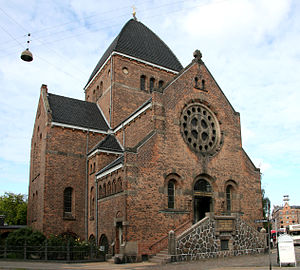
Thorvald Jørgensen / Værker
Brorsons Kirke
Thorvald Jørgensen var en dansk arkitekt og kongelig bygningsinspektør, der har tegnet det nuværende Christiansborg. Han har desuden bygget et antal kirker og offentlige bygninger.